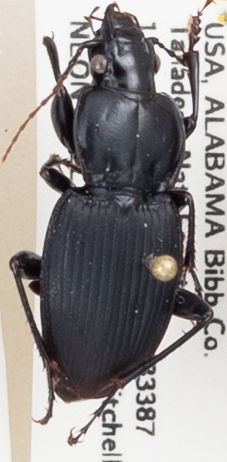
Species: Cyclotrachelus convivus
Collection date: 2019-05-01
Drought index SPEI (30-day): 0.82
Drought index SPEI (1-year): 1.28
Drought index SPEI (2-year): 1.69